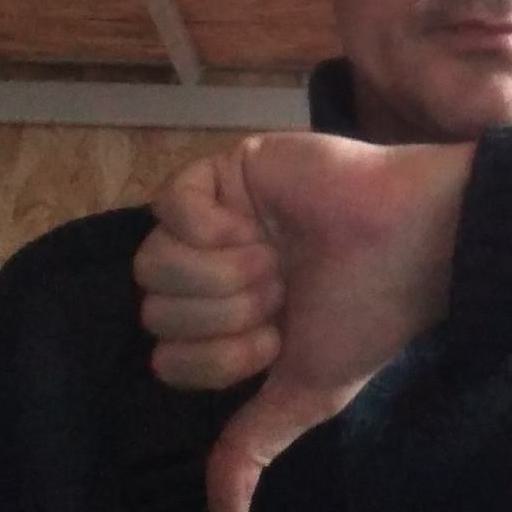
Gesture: dislike